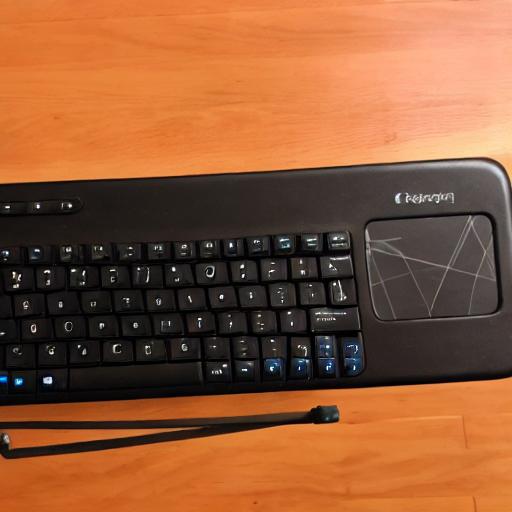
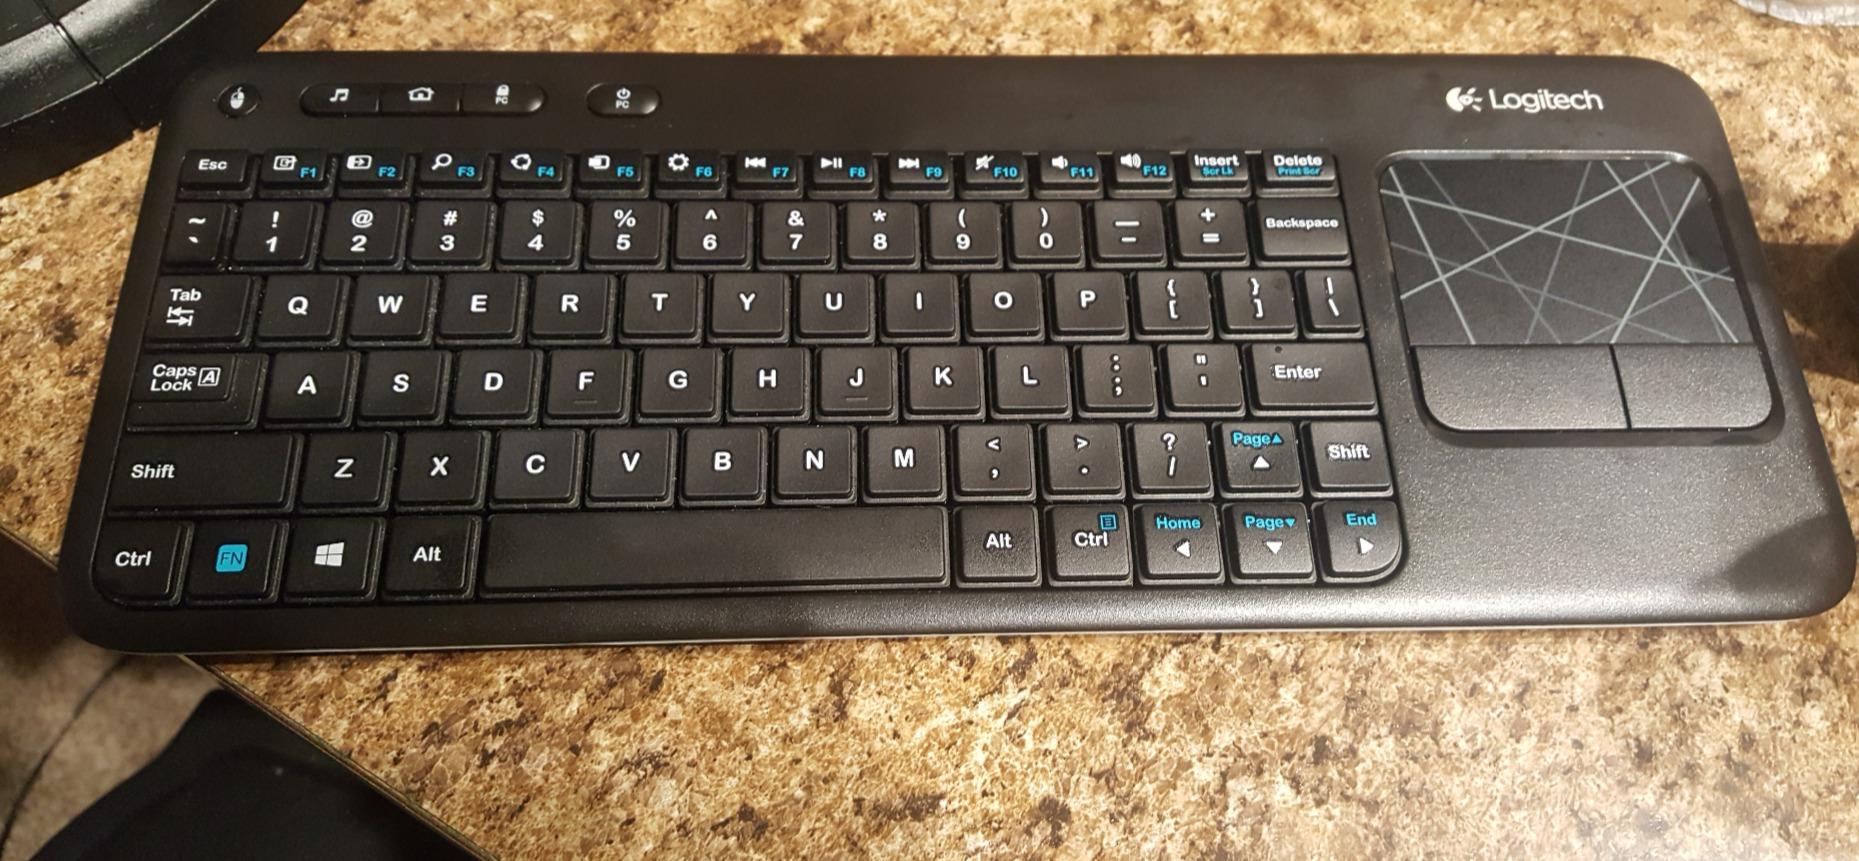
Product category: keyboard
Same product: no